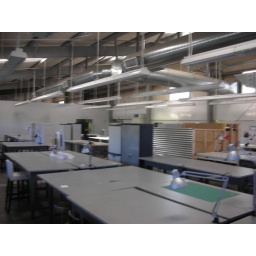
the grey plastic cabinet in the middle is mine!